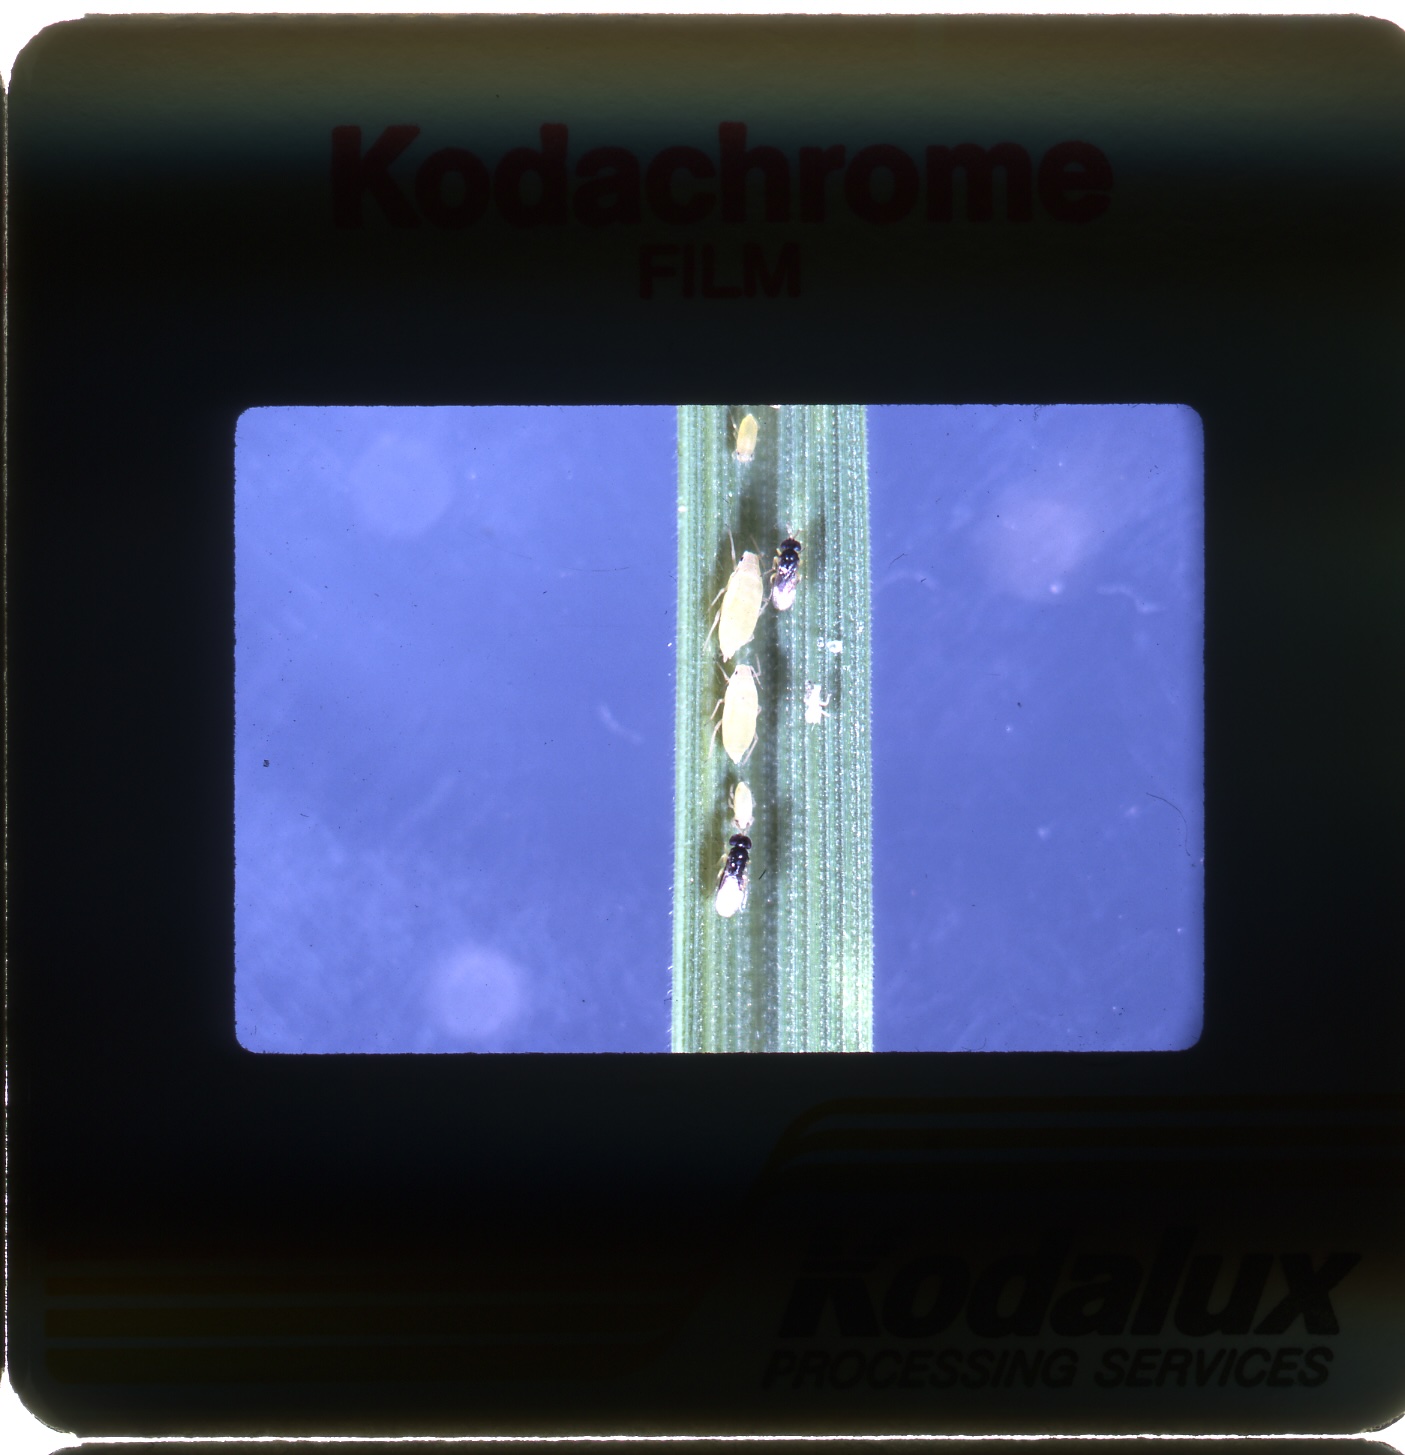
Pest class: russian_wheat_aphid